Franciszek Smuda

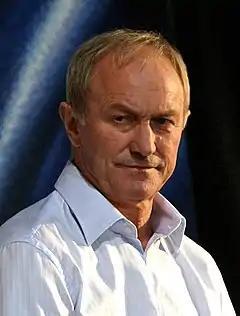
Smuda in 2013

Franciszek Smuda (22 June 1948 – 18 August 2024) was a Polish football player and manager.